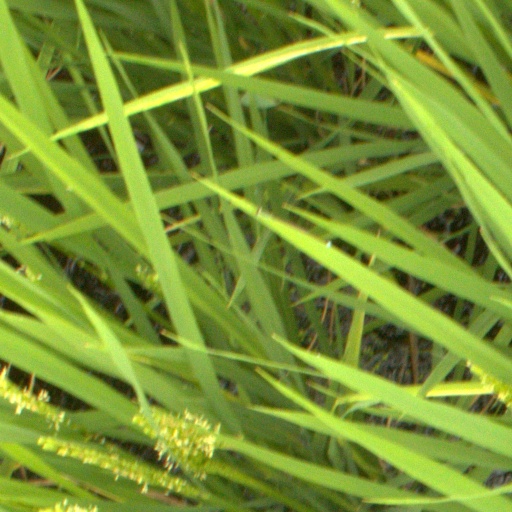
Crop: rice